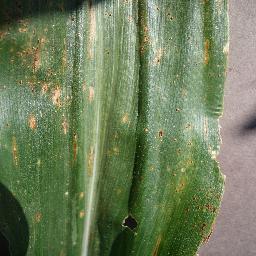
Label: Corn___Cercospora_leaf_spot Gray_leaf_spot